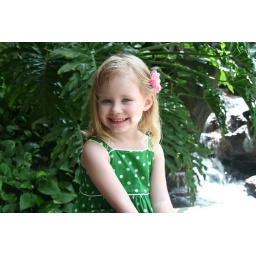
My sweet girl in green